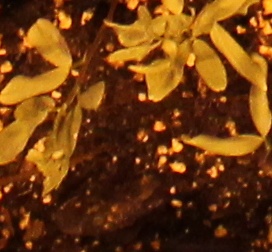
Label: Lentil